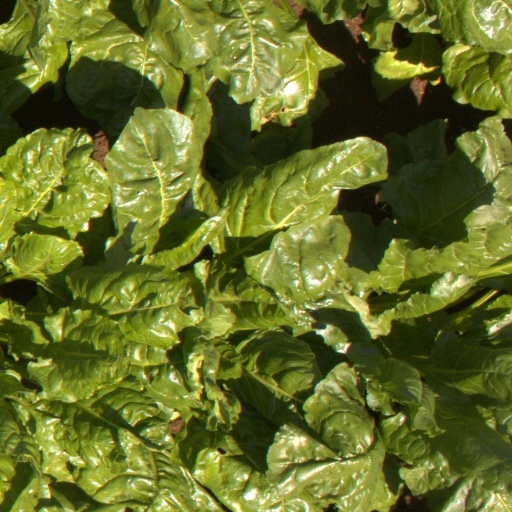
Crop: sugar beet